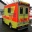
Label: ambulance